Arab street

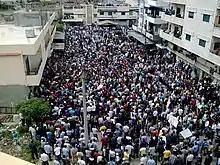
A street between medium-height modern white apartment blocks filled with people, some carrying signs

The Arab street ("ash-shāriʿ al-ʿarabī") is an expression referring to the spectrum of public opinion in the Arab world, often as opposed or contrasted to the opinions of Arab governments. In some contexts it refers more specifically to the lower socioeconomic strata of Arab society. It is used primarily in the United States and Arab countries.